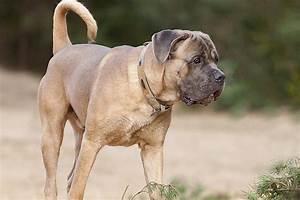
dog